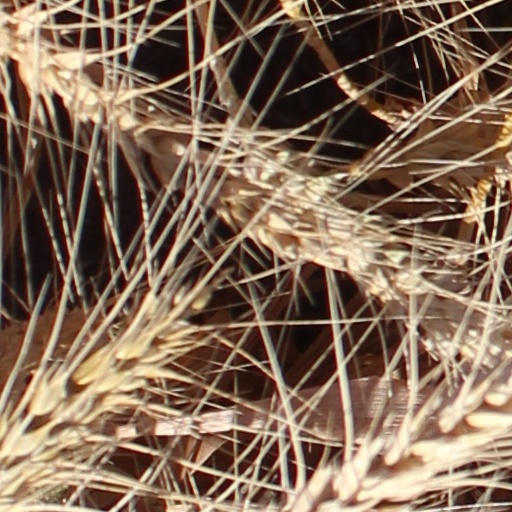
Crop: wheat